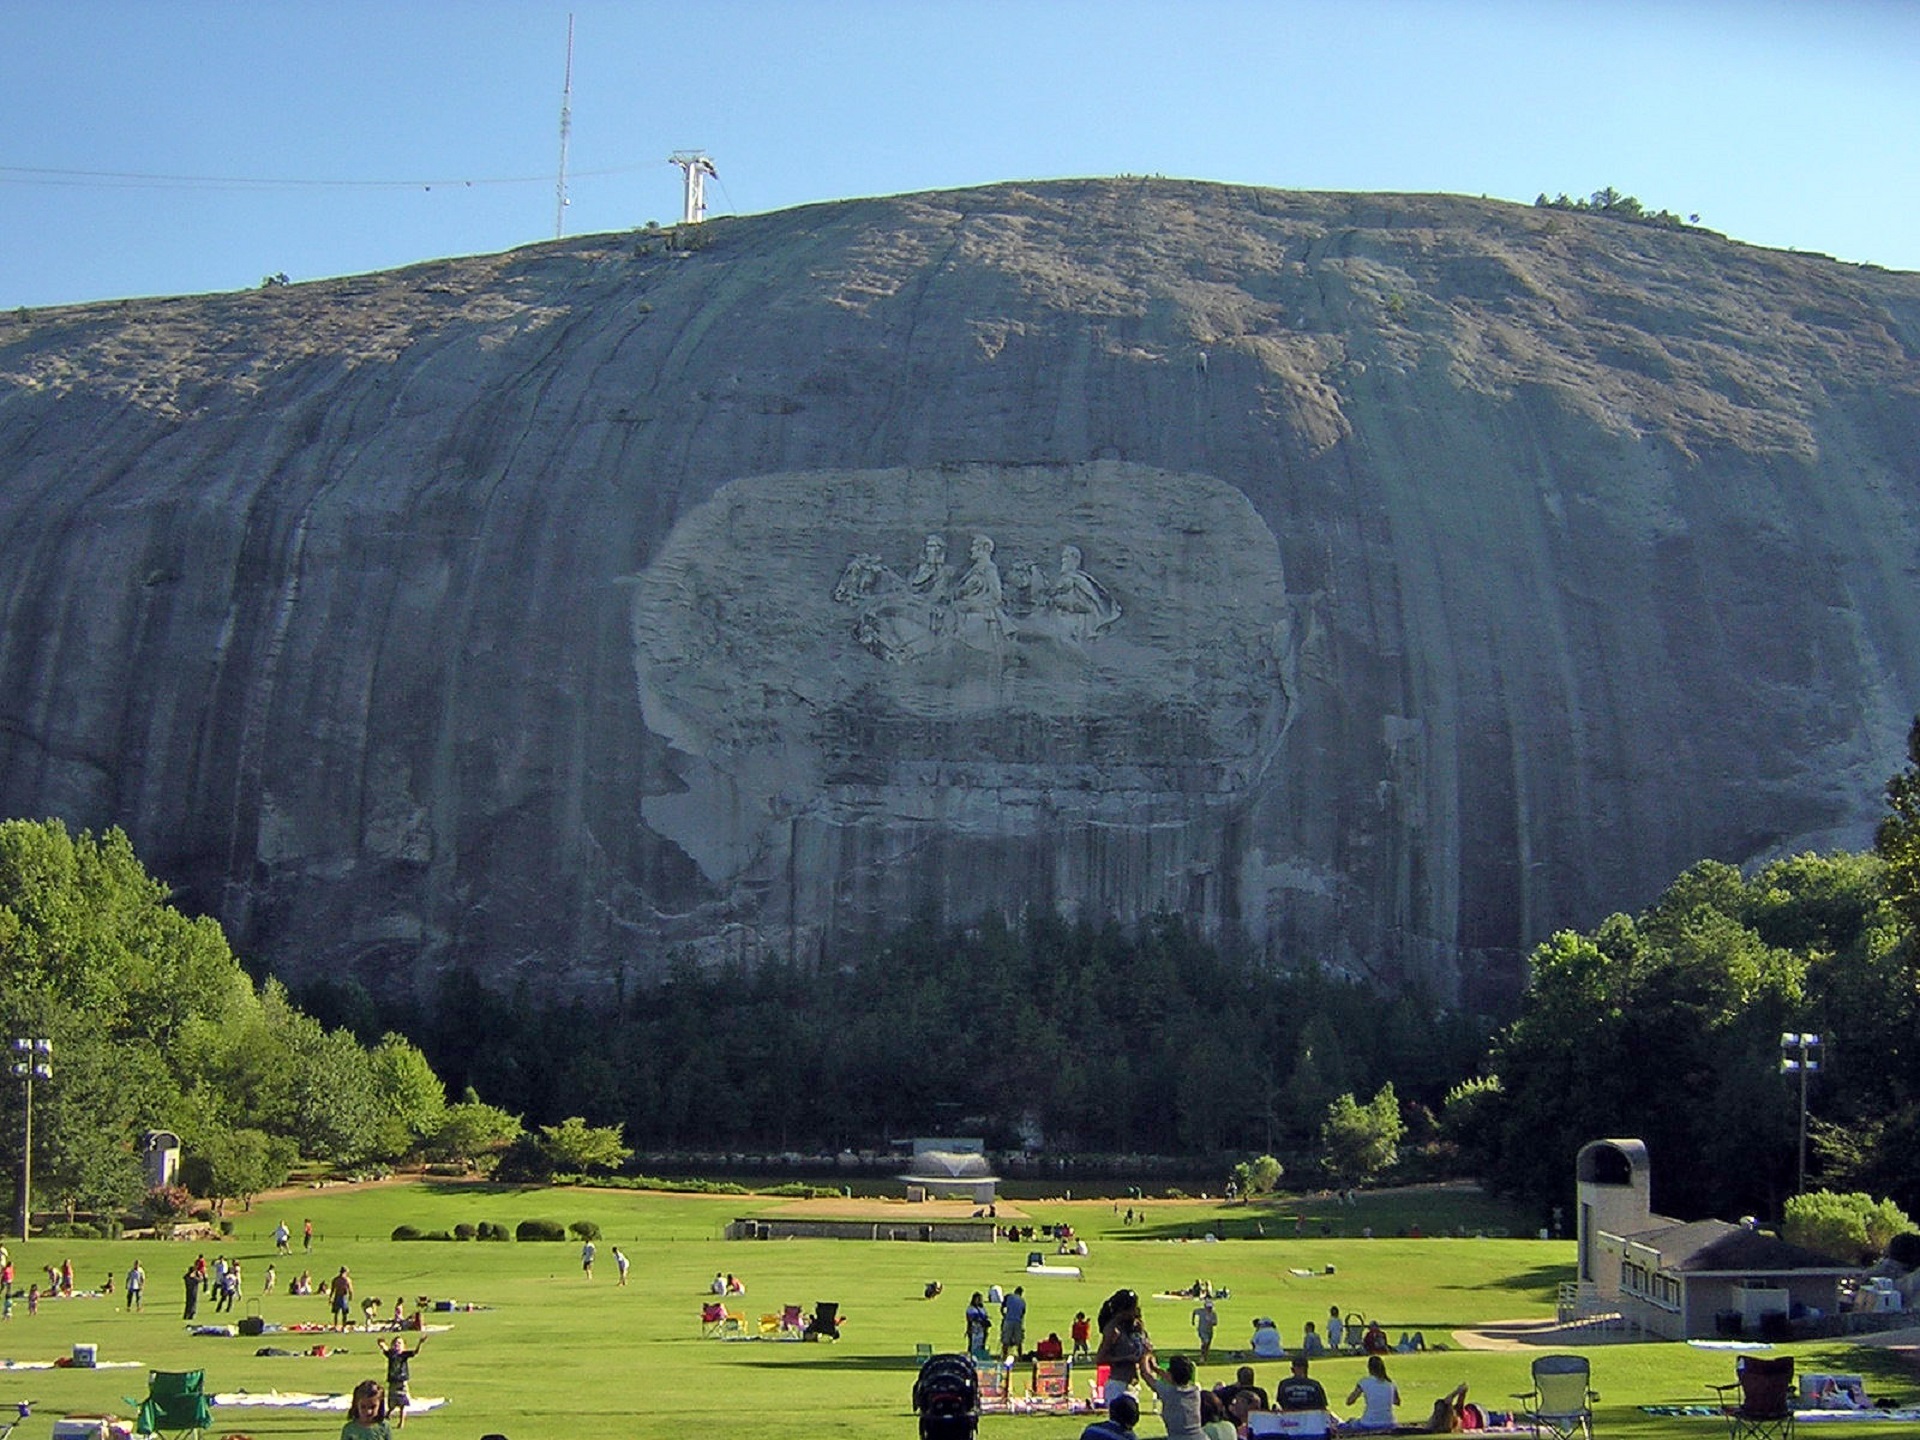
mountain, hill, mountain range, stone, cliff, park, usa, terrain, sculpture, memorial, art, geology, georgia, large, lee, carving, leaders, davis, jackson, bas relief, confederate, mountainous landforms